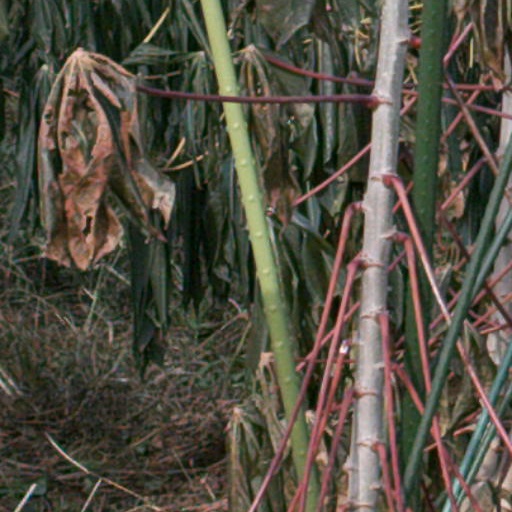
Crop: cassava